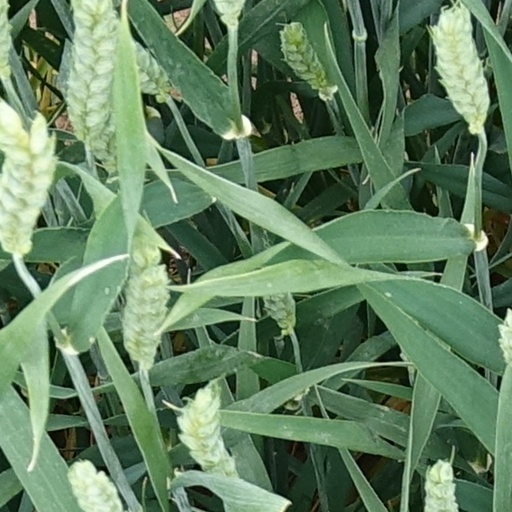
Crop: wheat